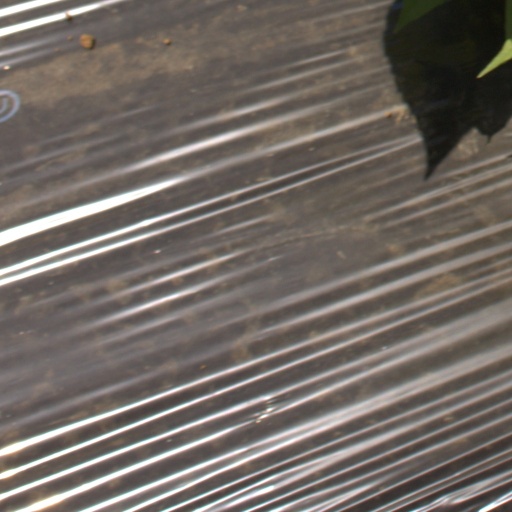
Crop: Jerusalem artichoke